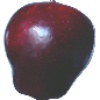
Label: Apple Red Delicious 1